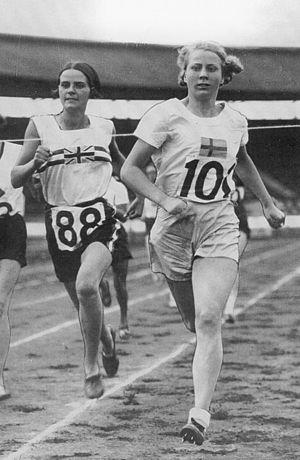
Ruth Svedberg, née le 14 avril 1903 et décédée le 27 juillet 2002, était une athlète suédoise du début du XXᵉ siècle. Son plus grand succès est la troisième marche du podium olympique du lancer du disque aux Jeux olympiques d'été de 1928 à Amsterdam.